Samuel Jacob Sesanus Olsen

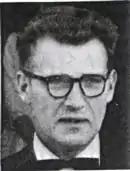
Samuel Jacob Sesanus Olsen was a Faroese teacher, writer and translator.

Samuel Jacob Sesanus Olsen, commonly known as Jacob Olsen (1 October 1904 – October 13, 1994), was a Faroese teacher, writer and translator. He was deeply engaged in the local community and the Faroe Islands as a whole.